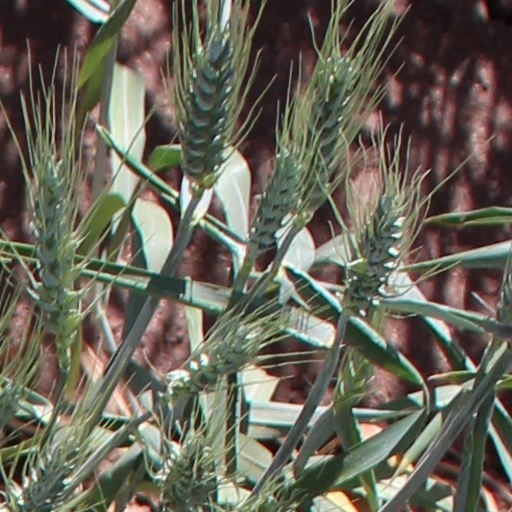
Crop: wheat